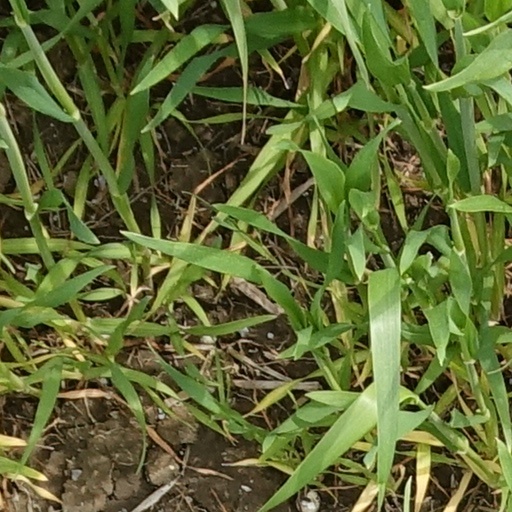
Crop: wheat